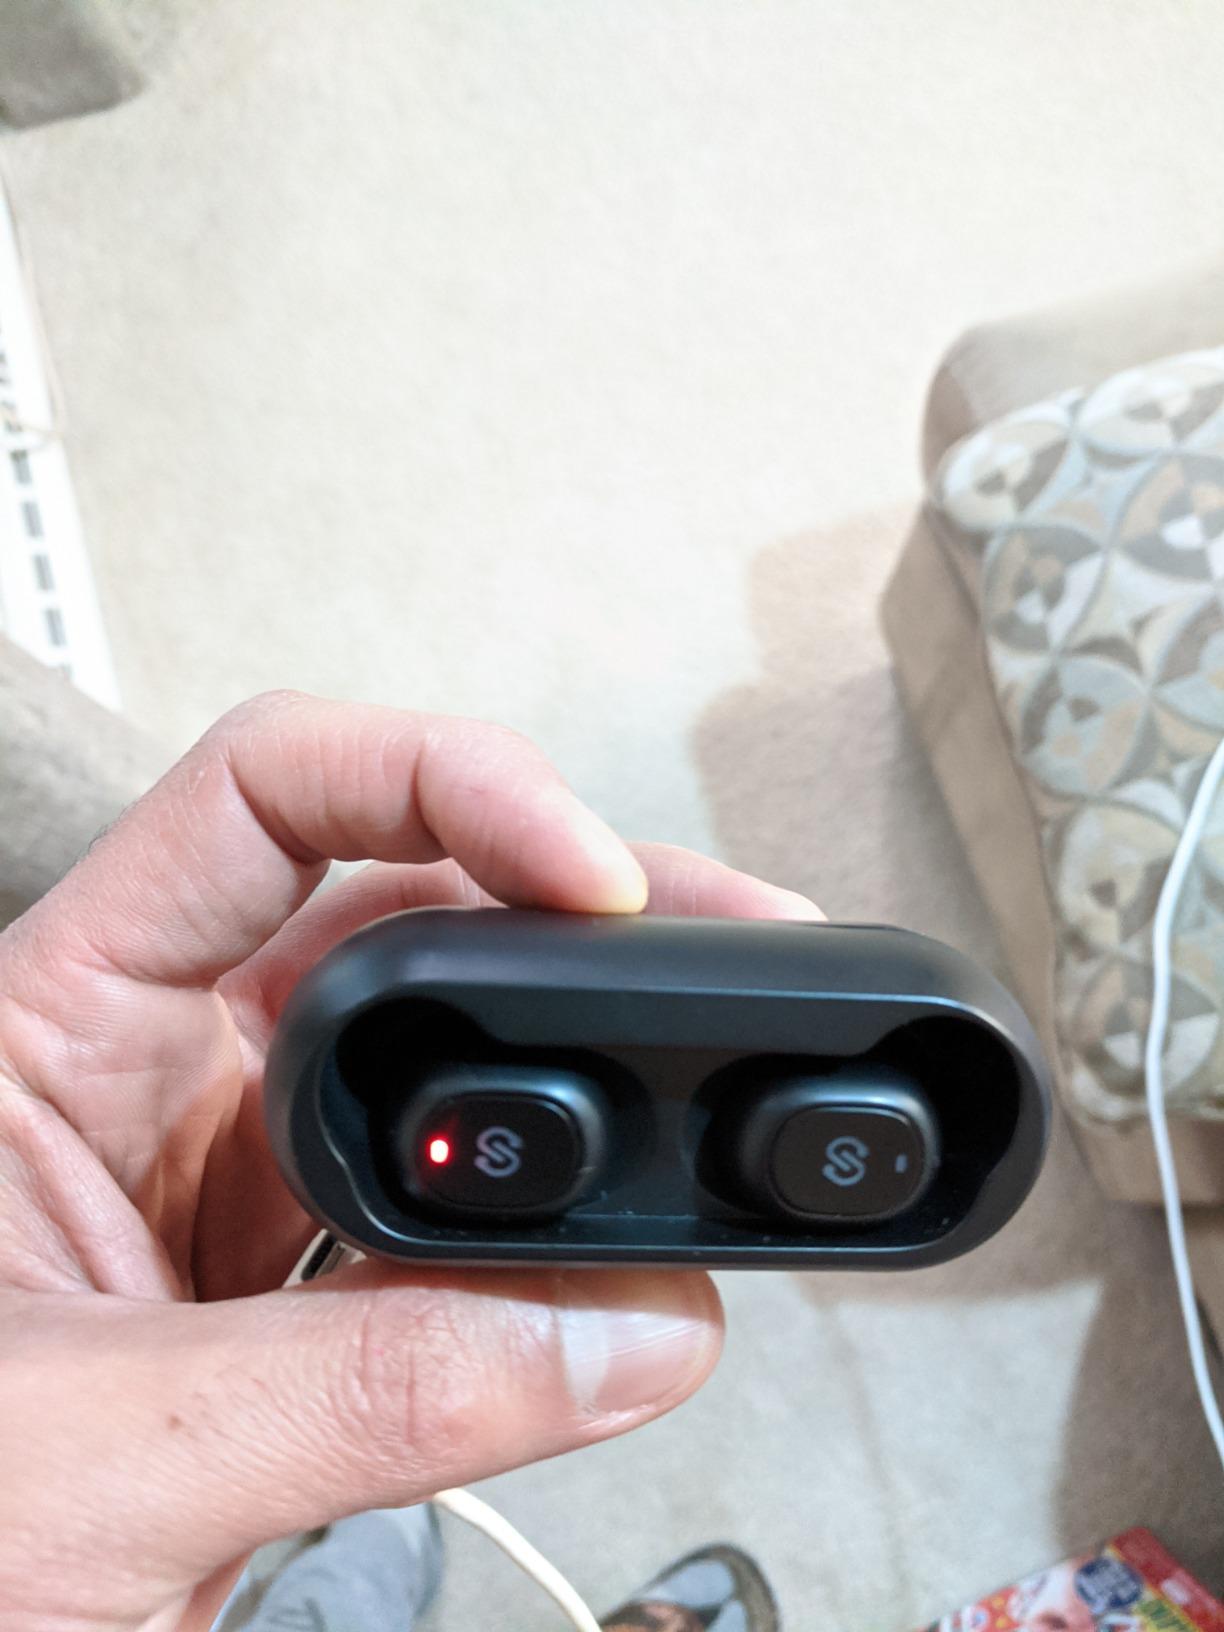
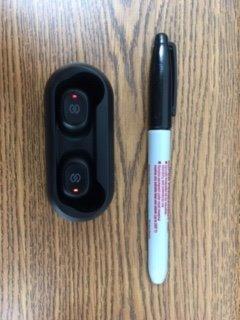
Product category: earbuds
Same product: yes